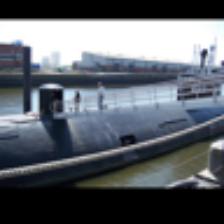
Label: NonHuman